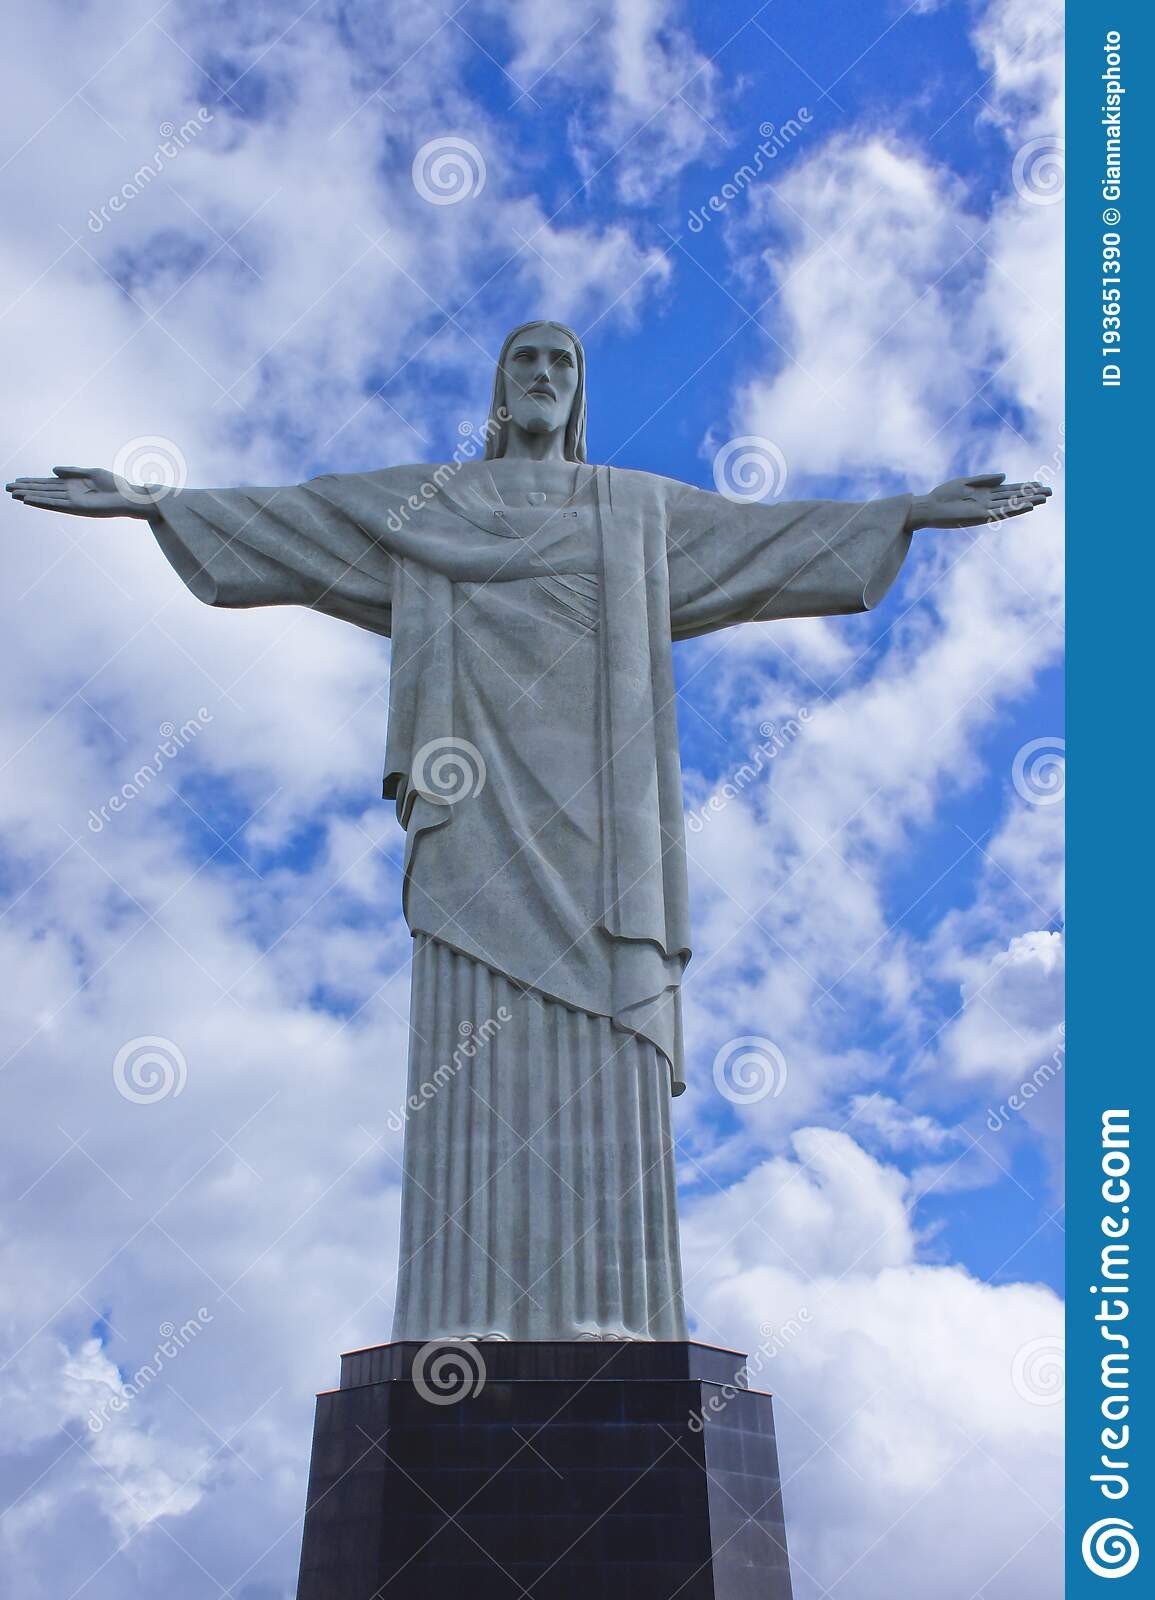
Landmark: Christ the Reedemer